Street Racer (film)

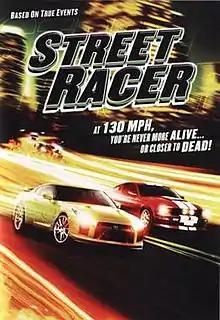

Street Racer is a 2008 action thriller film by The Asylum. It's meant to be a mockbuster of the film "Speed Racer", but its overall plot bears a closer similarity to "The Fast and the Furious", and particularly "", which had been released in 2006. The film is advertised by The Asylum as being based on true events.